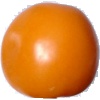
Label: Tomato Yellow 1